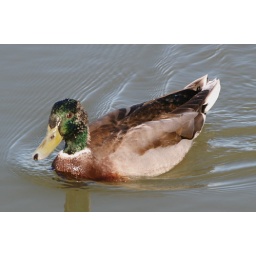
Male Mallard duck swimming in the Bay by San Francisco International Airport.